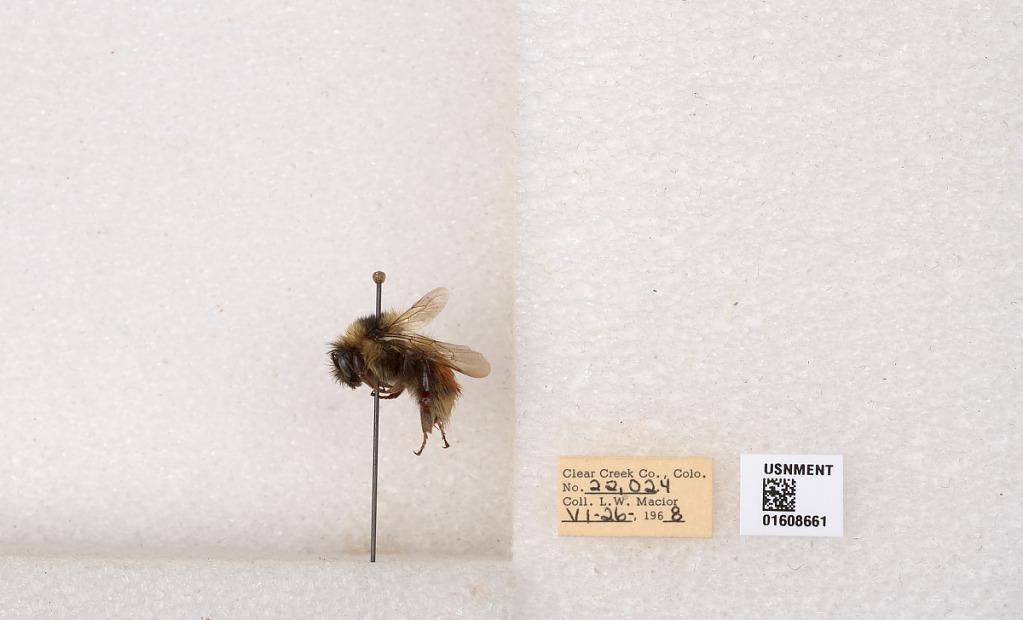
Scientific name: Bombus (Pyrobombus) sylvicola Kirby
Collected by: L. Macior
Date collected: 1968-6-26
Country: United States
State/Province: Colorado
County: Clear Creek
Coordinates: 39.6891, -105.644